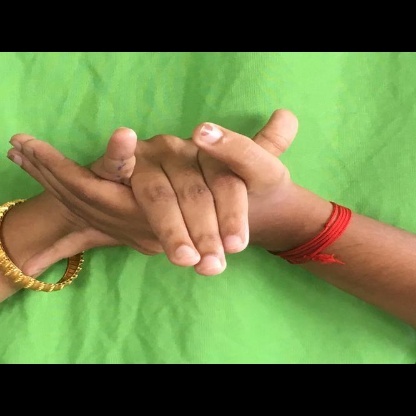
Mudra: Kurma